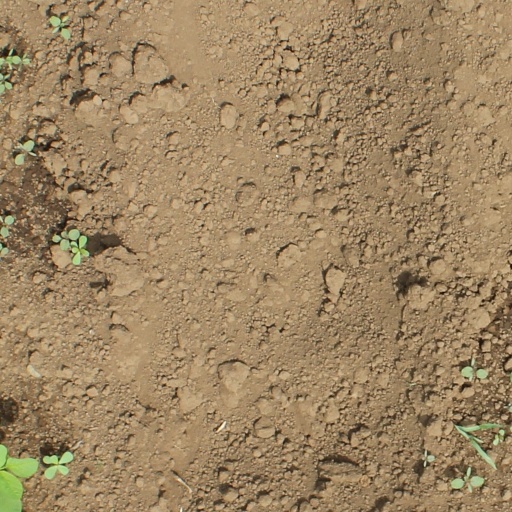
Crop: soybean